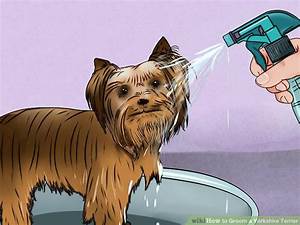
Label: cane